Stairs

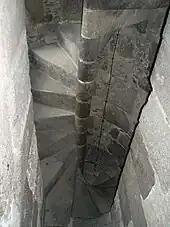
Gothic helical staircase rises clockwise in St. Elisabeth Cathedral in Košice, Slovakia

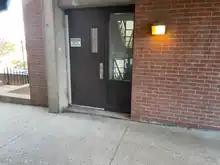
Emergency exit stairs are usually sparsely furnished because of fire code restrictions

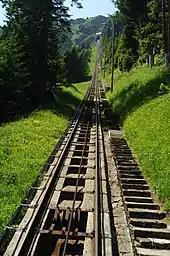
The world's longest stairway, at the "Niesenbahn" funicular, in Switzerland, has 11,674 steps

A fundamental advantage of helical stairs is that they can be very compact, fitting into very narrow spaces and occupying a small footprint. For this reason, they can often be found in ships and submarines, industrial installations, small loft apartments, and other locations where floorspace is scarce. However, this compactness can come at the expense of requiring great craftsmanship and care to produce a safe and effective structure. By contrast, grand helical stairs occupying wide sweeps of space can also be built, to showcase luxurious funding and elegant taste. Architects have used the twisting curvilinear shape as an embellishment, either within or outside of their buildings.